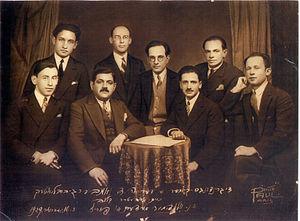
La Maison de la culture yiddish – Bibliothèque Medem, en yiddish פאריזער יידיש-צענטער־מעדעם ביבליאטעק, est une bibliothèque et médiathèque associative française située 29 rue du Château d'eau, dans le 10ᵉ arrondissement de Paris.